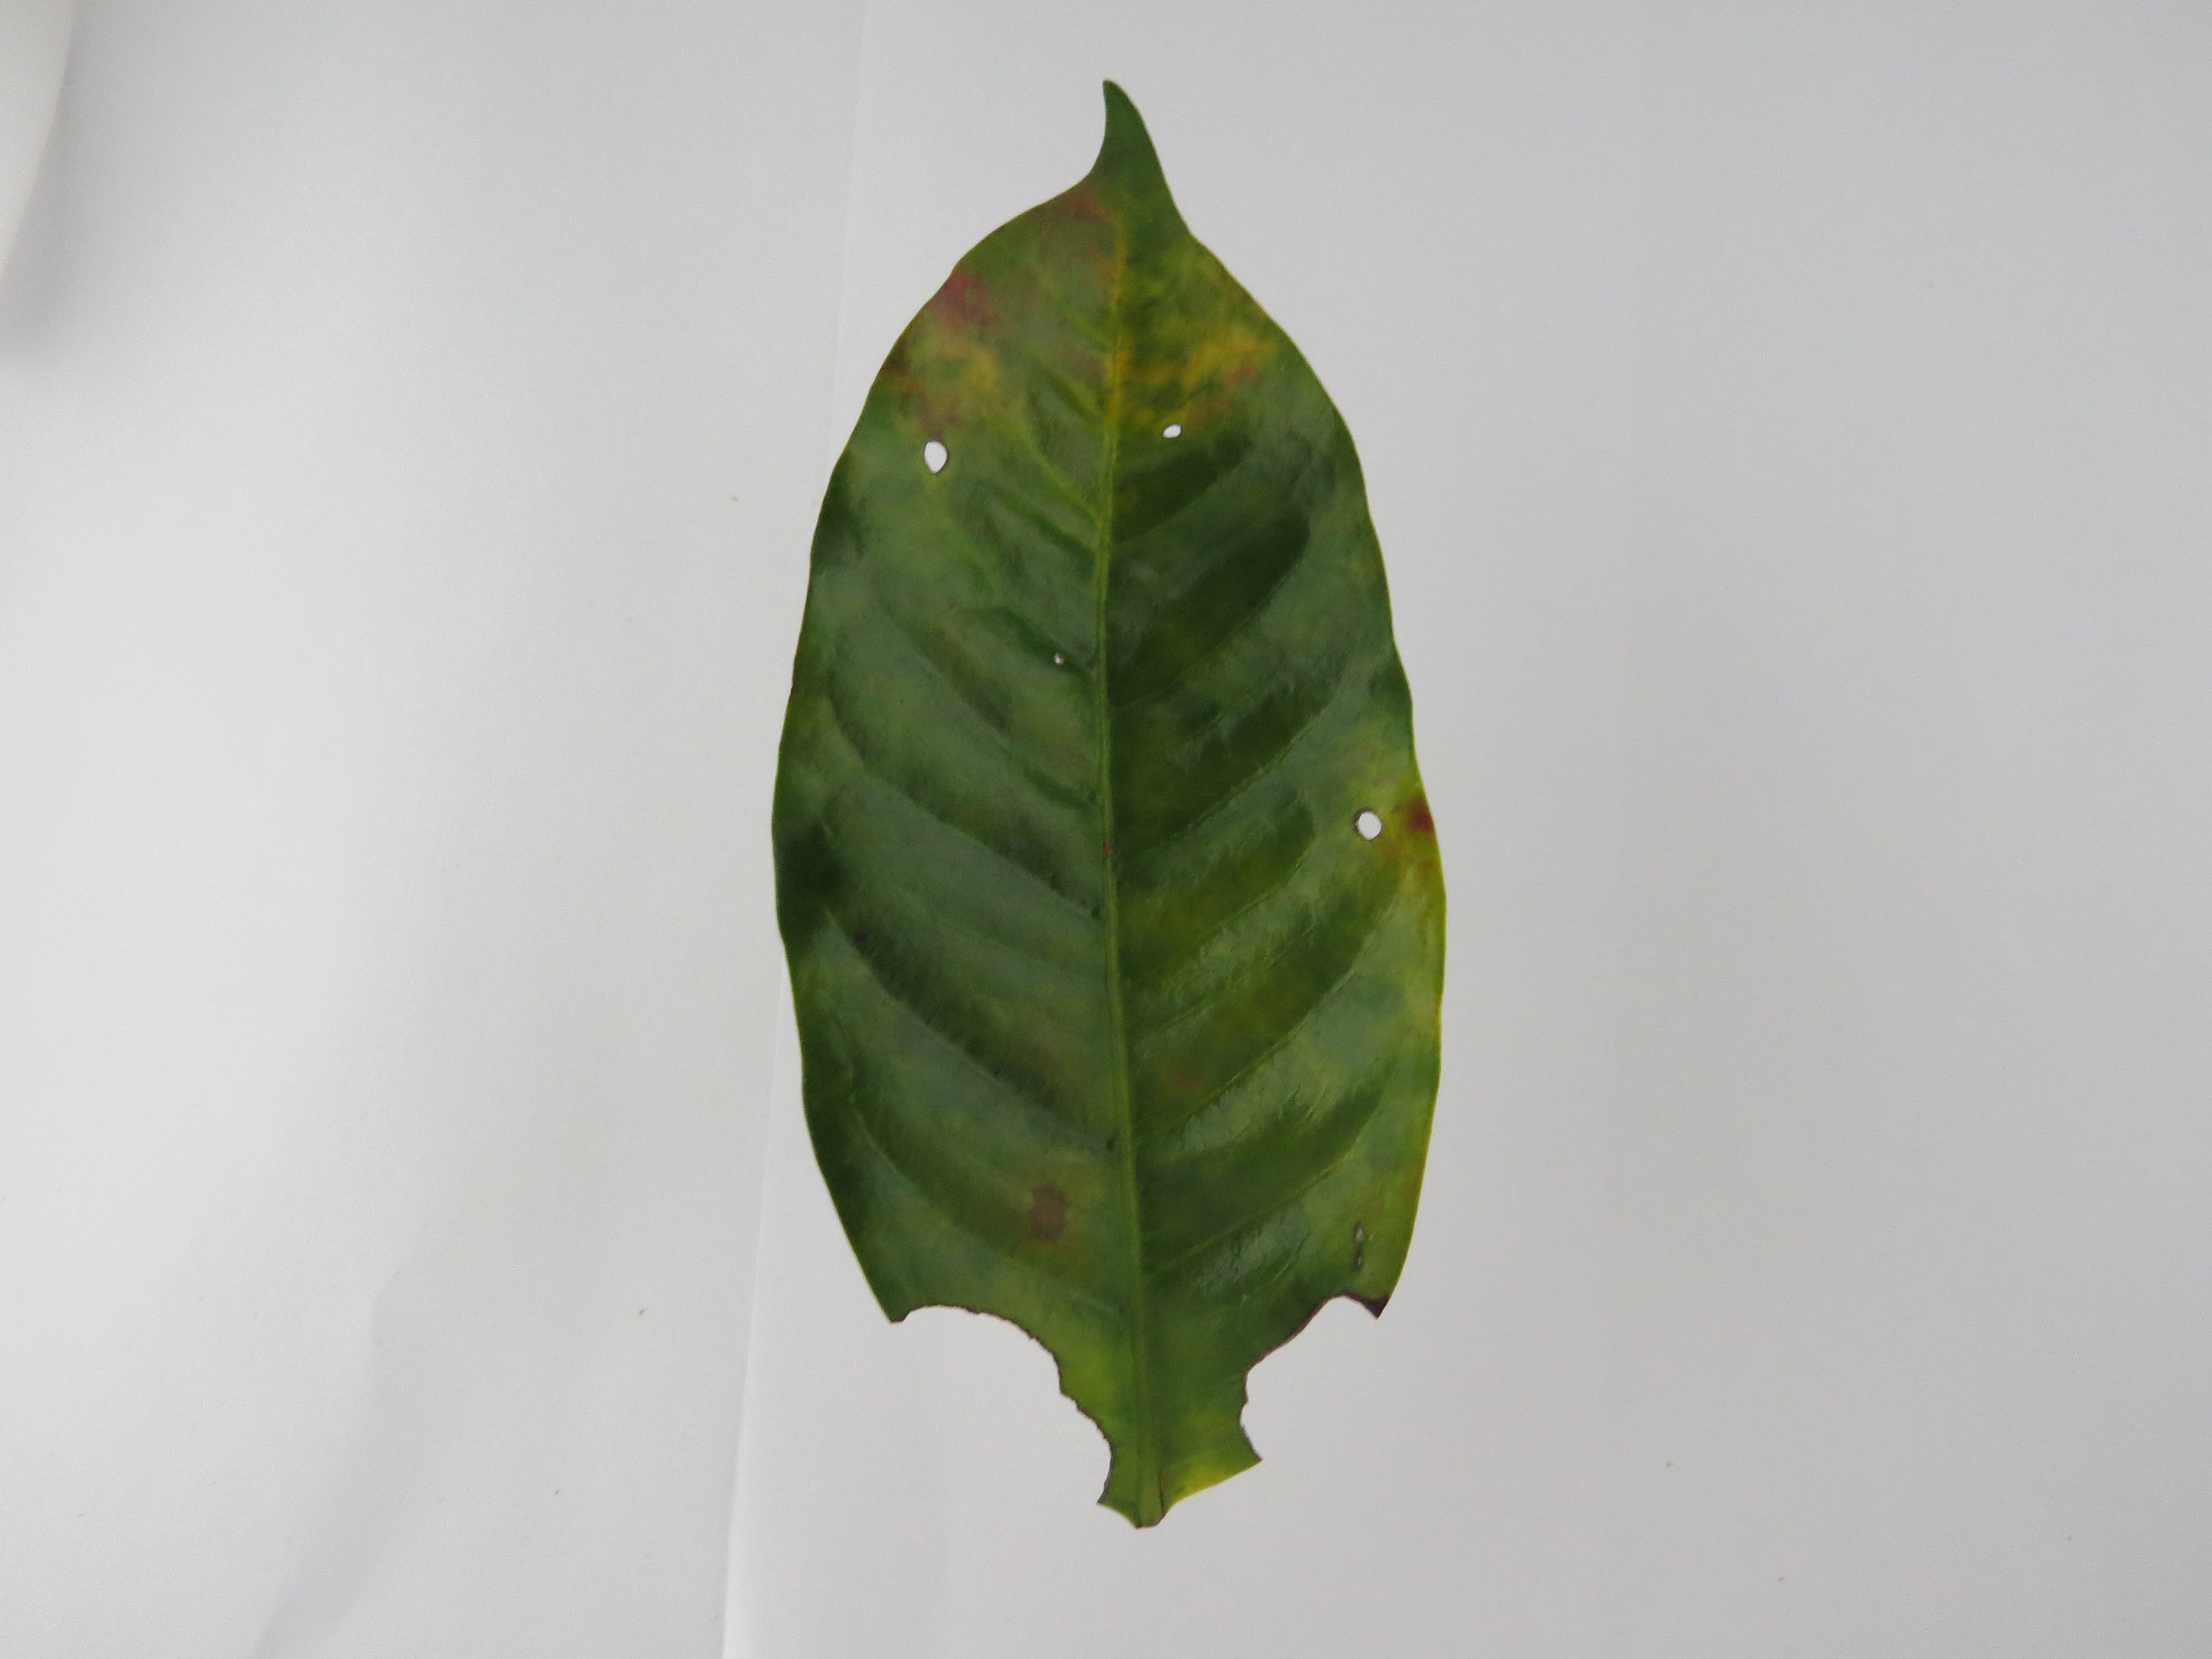
Label: phosphorus-P